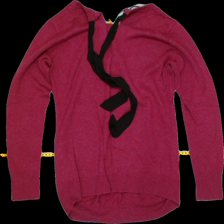
View: back
Type: Sweater
Category: Ladies
Brand: H&M
Colors: Pink
Material: 83% Acry 17% Cott
Pattern: Plain
Cut: Long
Size: M
Season: All
Trend: No trend
Stains: No
Price range: <50
Recommended usage: Export